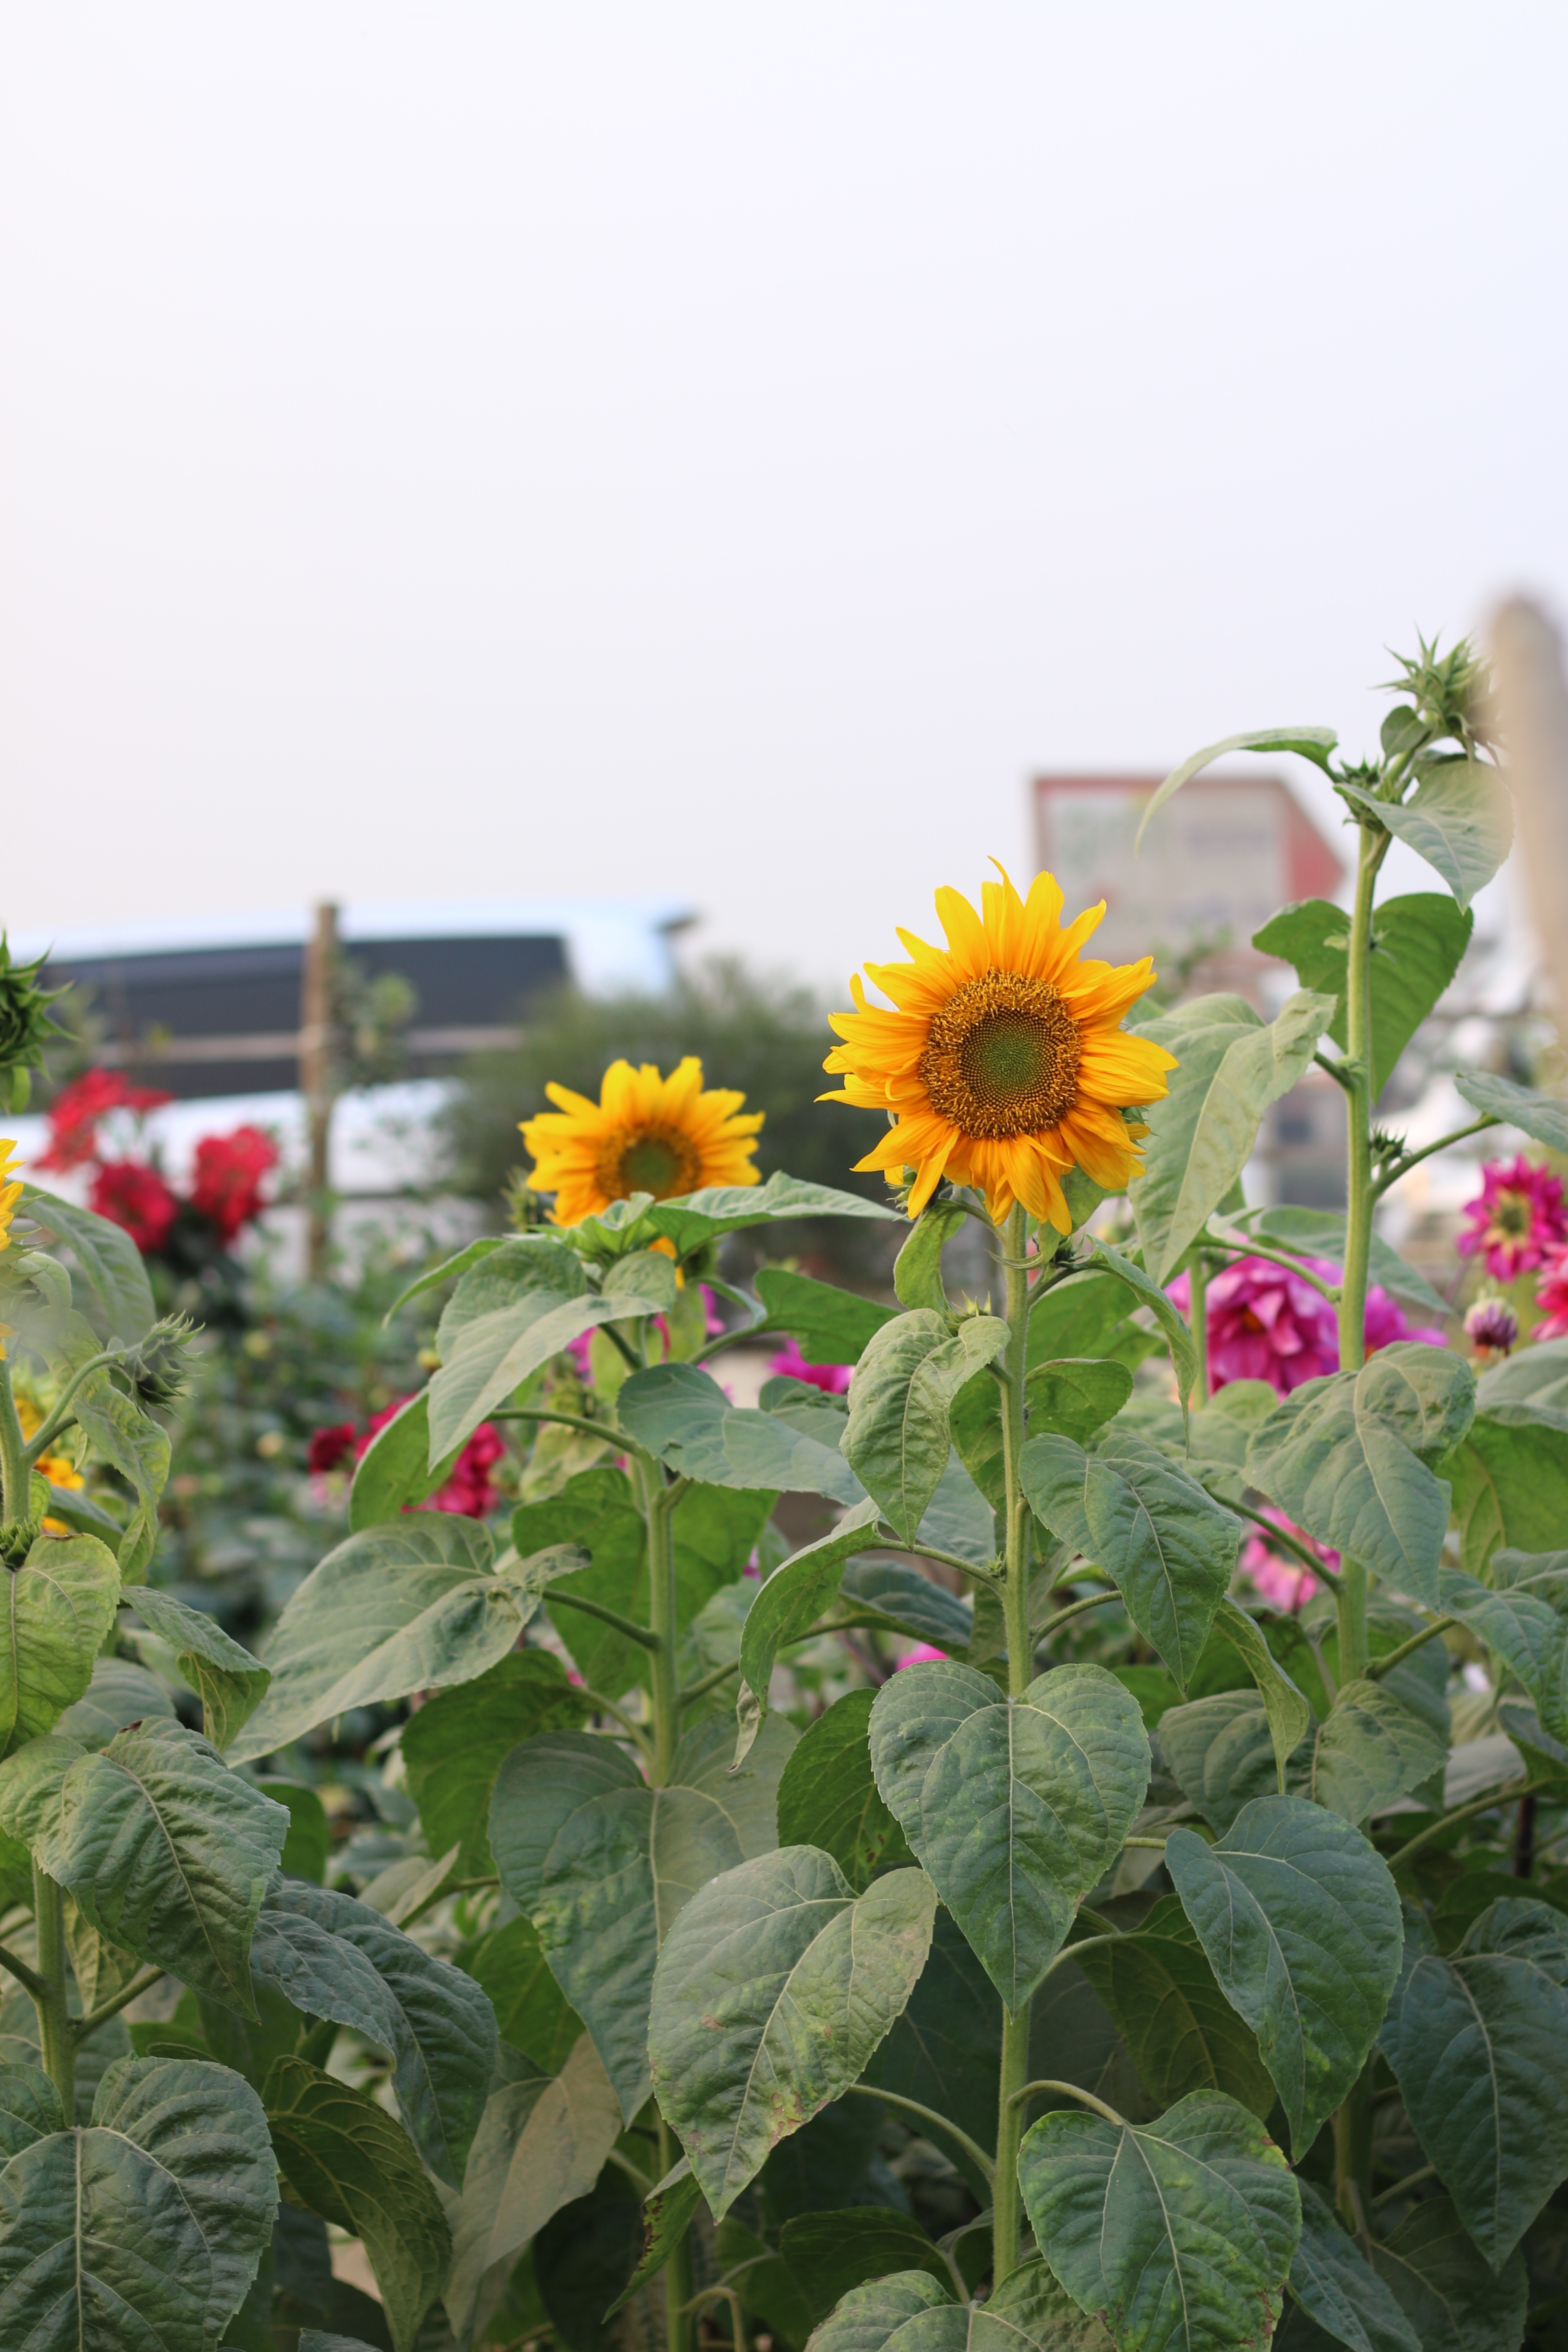
blossom, plant, field, leaf, flower, petal, bloom, summer, floral, bouquet, spring, herb, color, natural, botany, yellow, garden, flora, season, sunflower, freshness, flowering plant, daisy family, annual plant, land plant